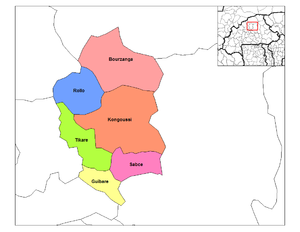
Kongoussi est un département et une commune urbaine du Burkina Faso, situé dans la province du Bam et la région du Centre-Nord. En 2012, le département comptait 73 206 habitants.
Le Bam est l'une des 45 provinces du Burkina Faso située dans la région du Centre-Nord.
Rollo est un département du Burkina Faso, situé dans la province du Bam de la région du Centre-Nord.
Guibaré est un département du Burkina Faso située dans la province du Bam et dans la région Centre-Nord.